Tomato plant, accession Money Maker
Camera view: tilt-top (135 deg); turntable rotation: 180 degrees
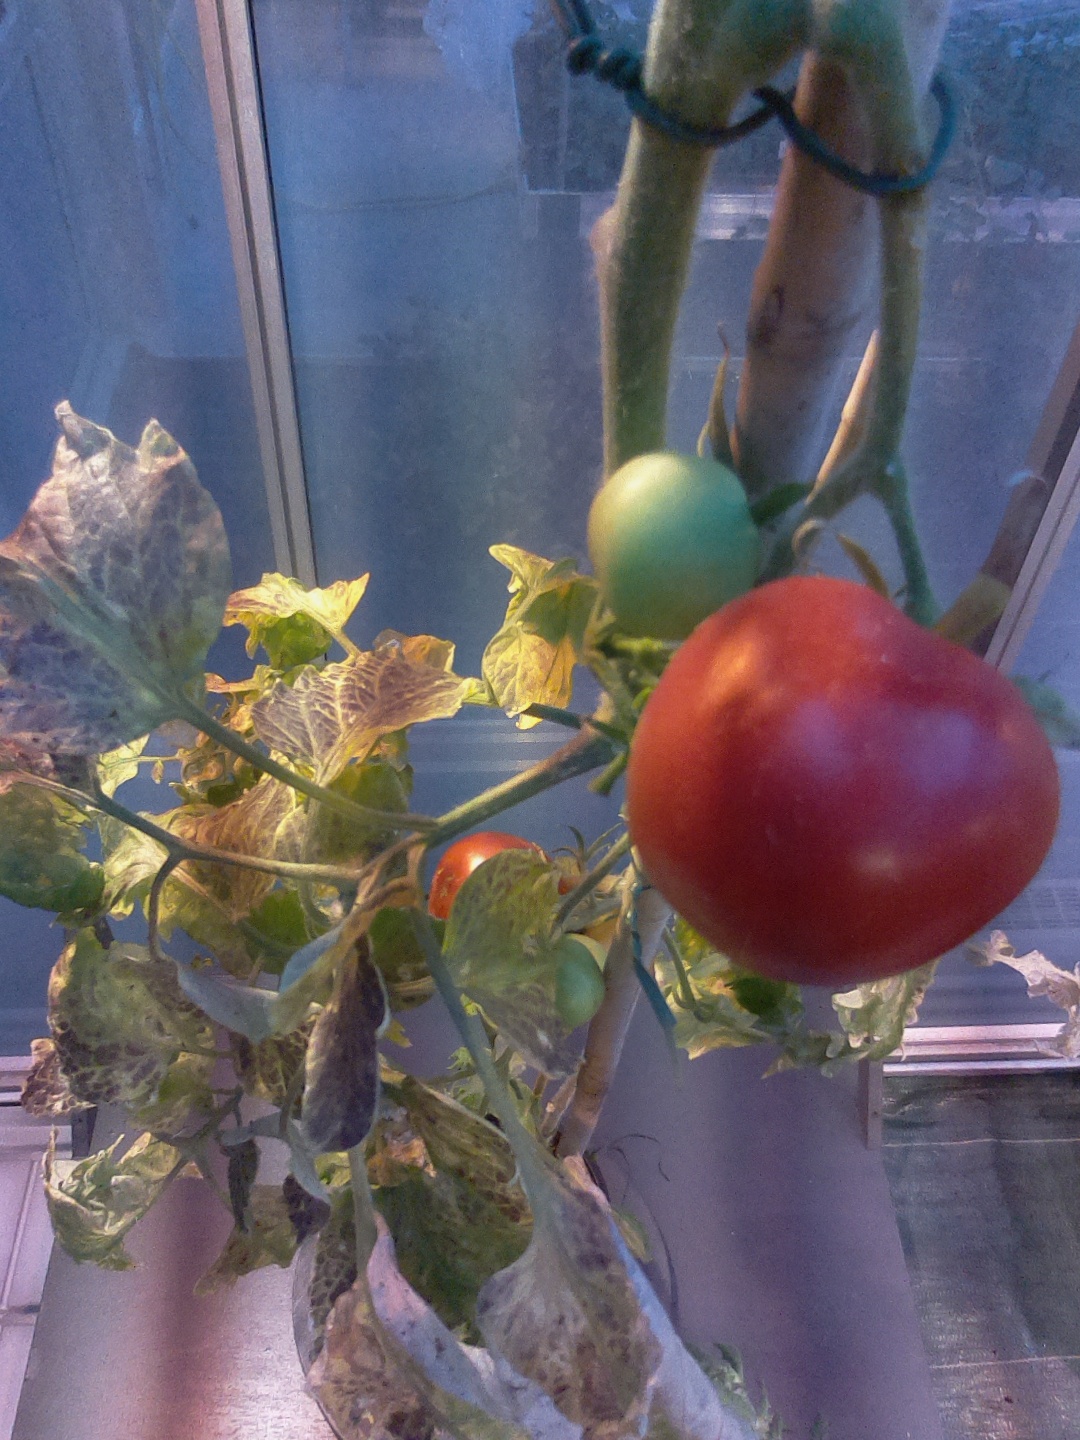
BBCH growth stage 89: 90%-100% of fruits show typical fully ripe color